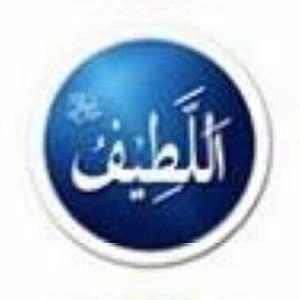
Al-Latif / Le doux est un exalte nom d'Allah, est un beau nom d'Allah.